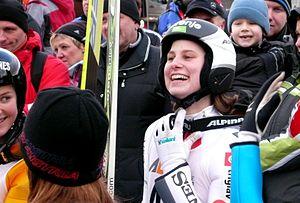
Eva Logar
Eva Logar, née le 8 mars 1991, est une sauteuse à ski slovène licenciée au club SD Zabrdje.